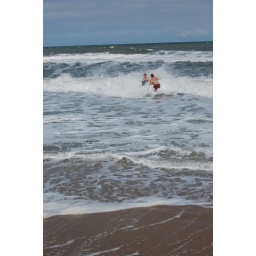
A week spent at our rented beach house in Sandbridge.